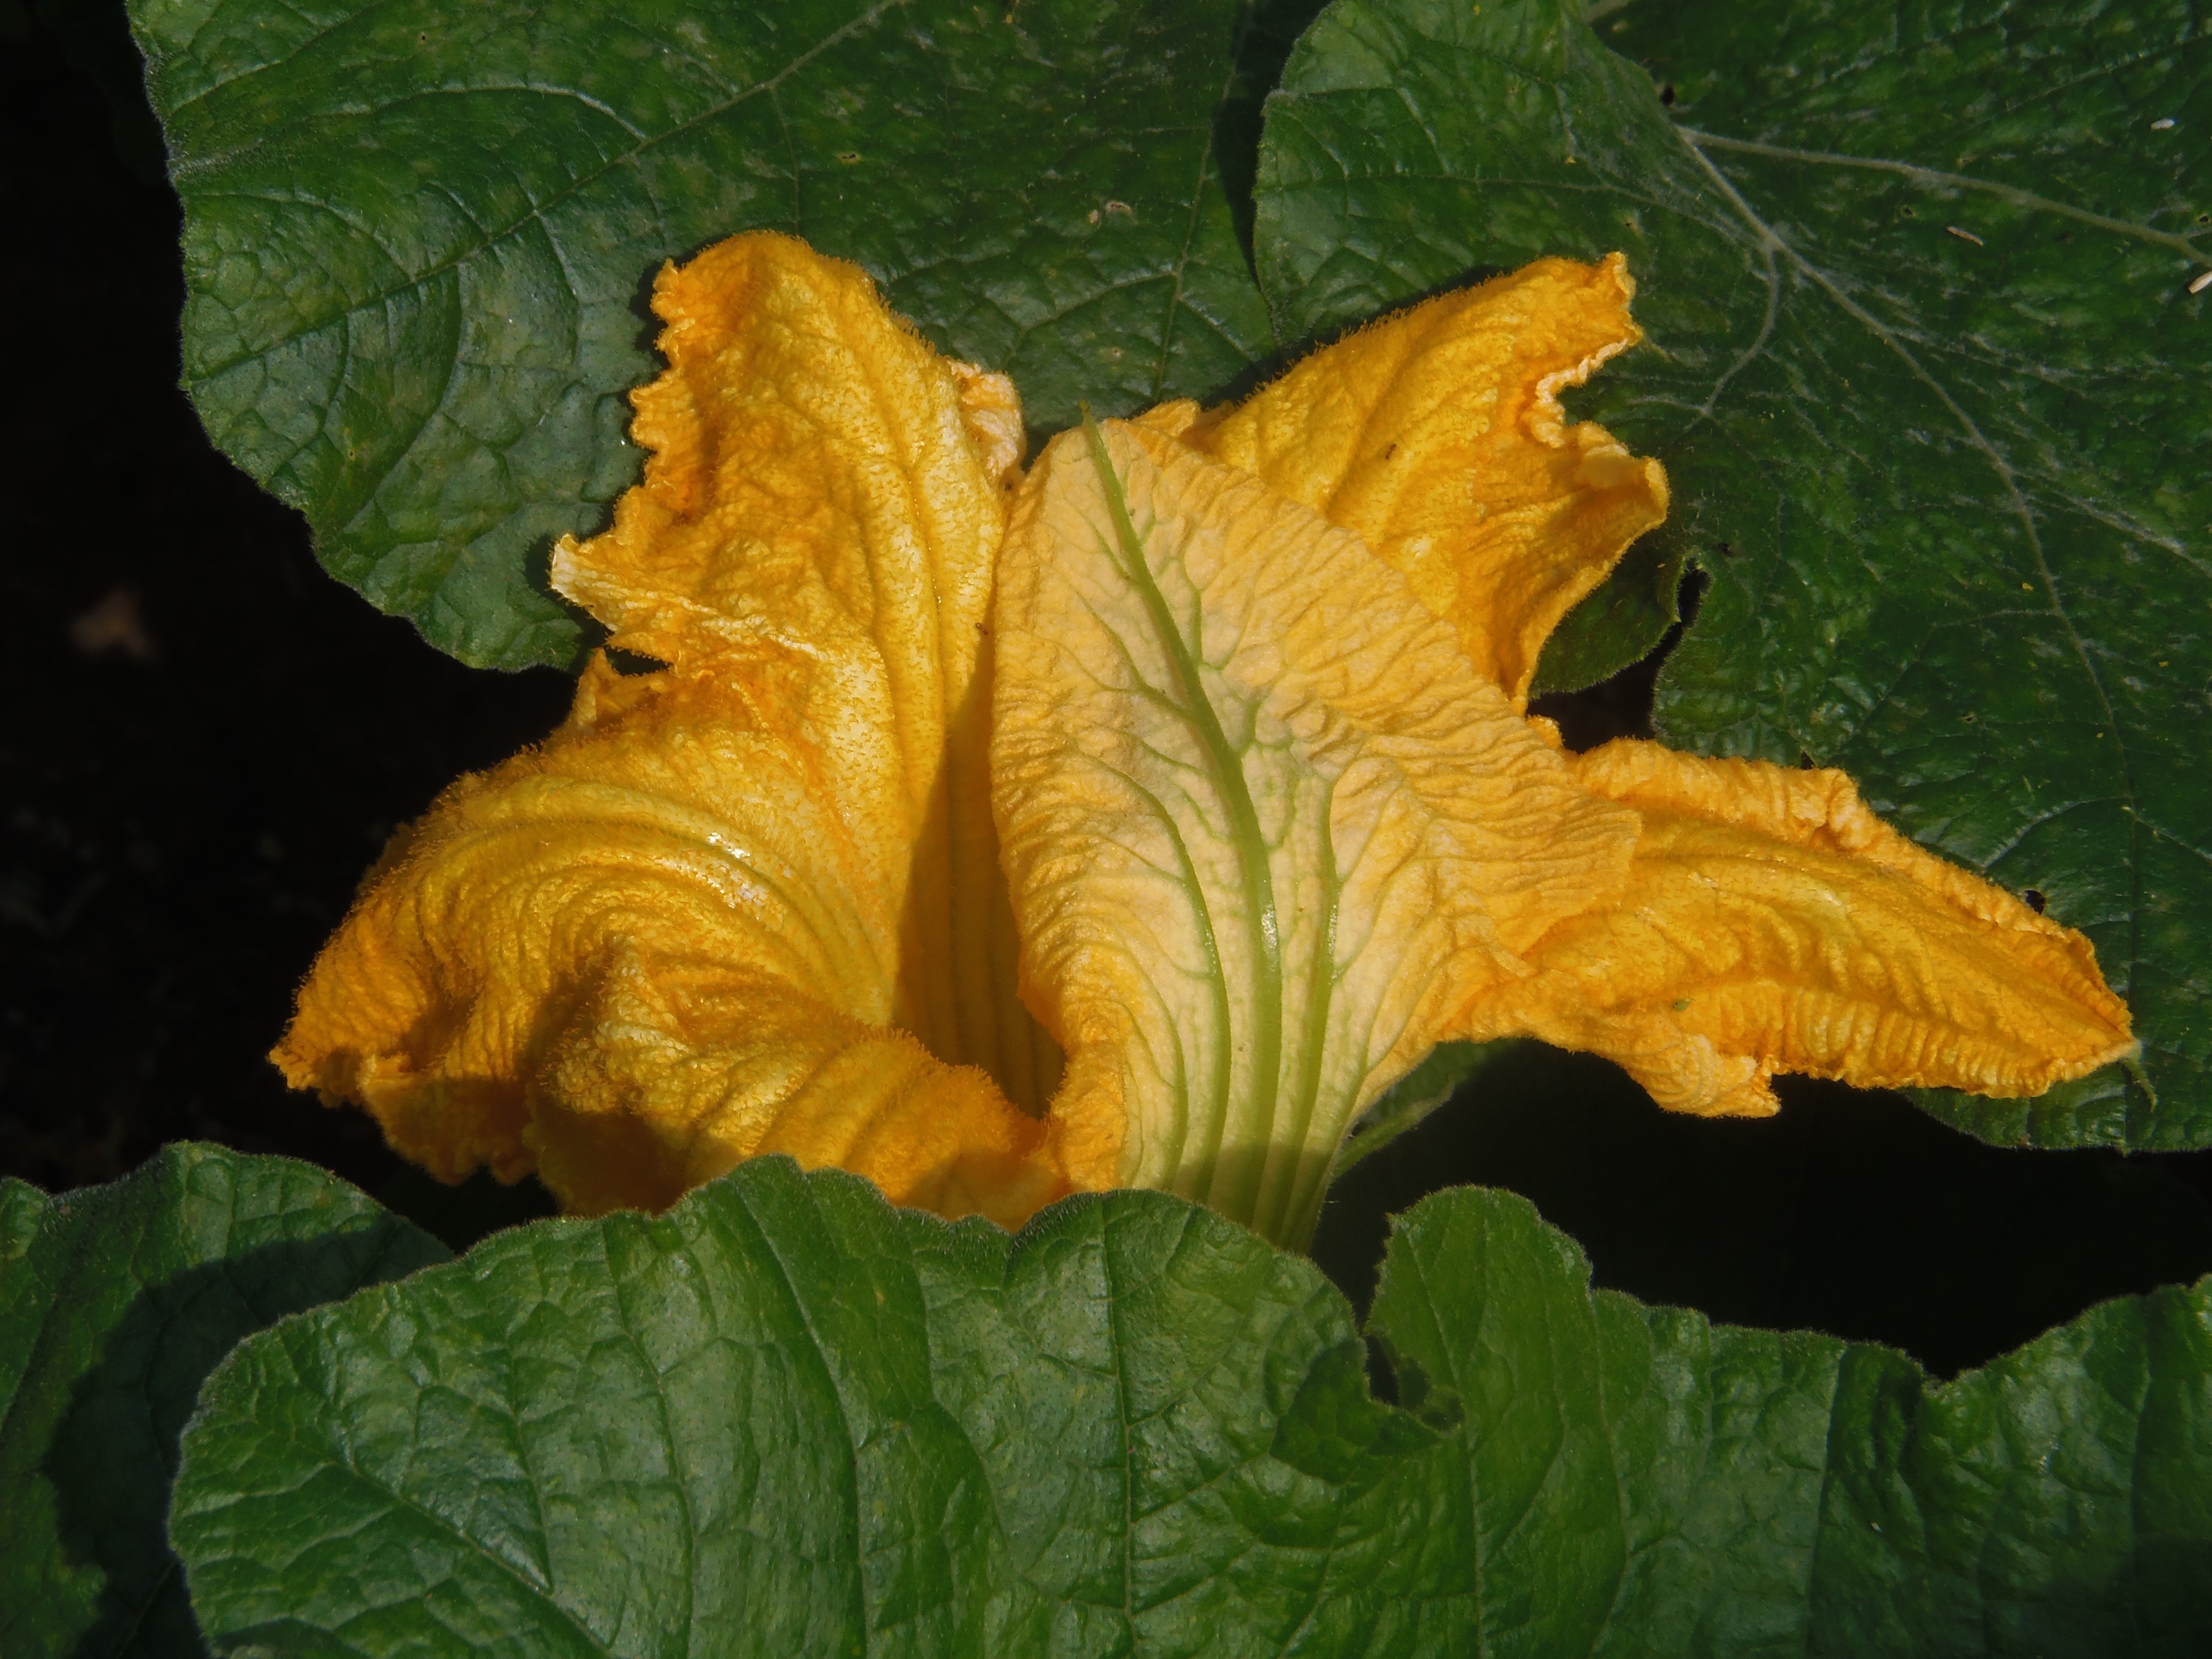
tree, plant, field, leaf, flower, orchard, food, mediterranean, produce, autumn, yellow, flora, gourd, cucurbita, arum, macro photography, flowering plant, squash blossom, land plant